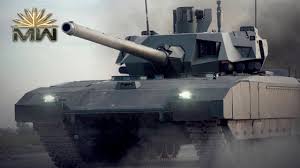
Label: Tank